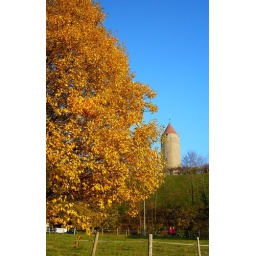
yellow tree and two ladies in red